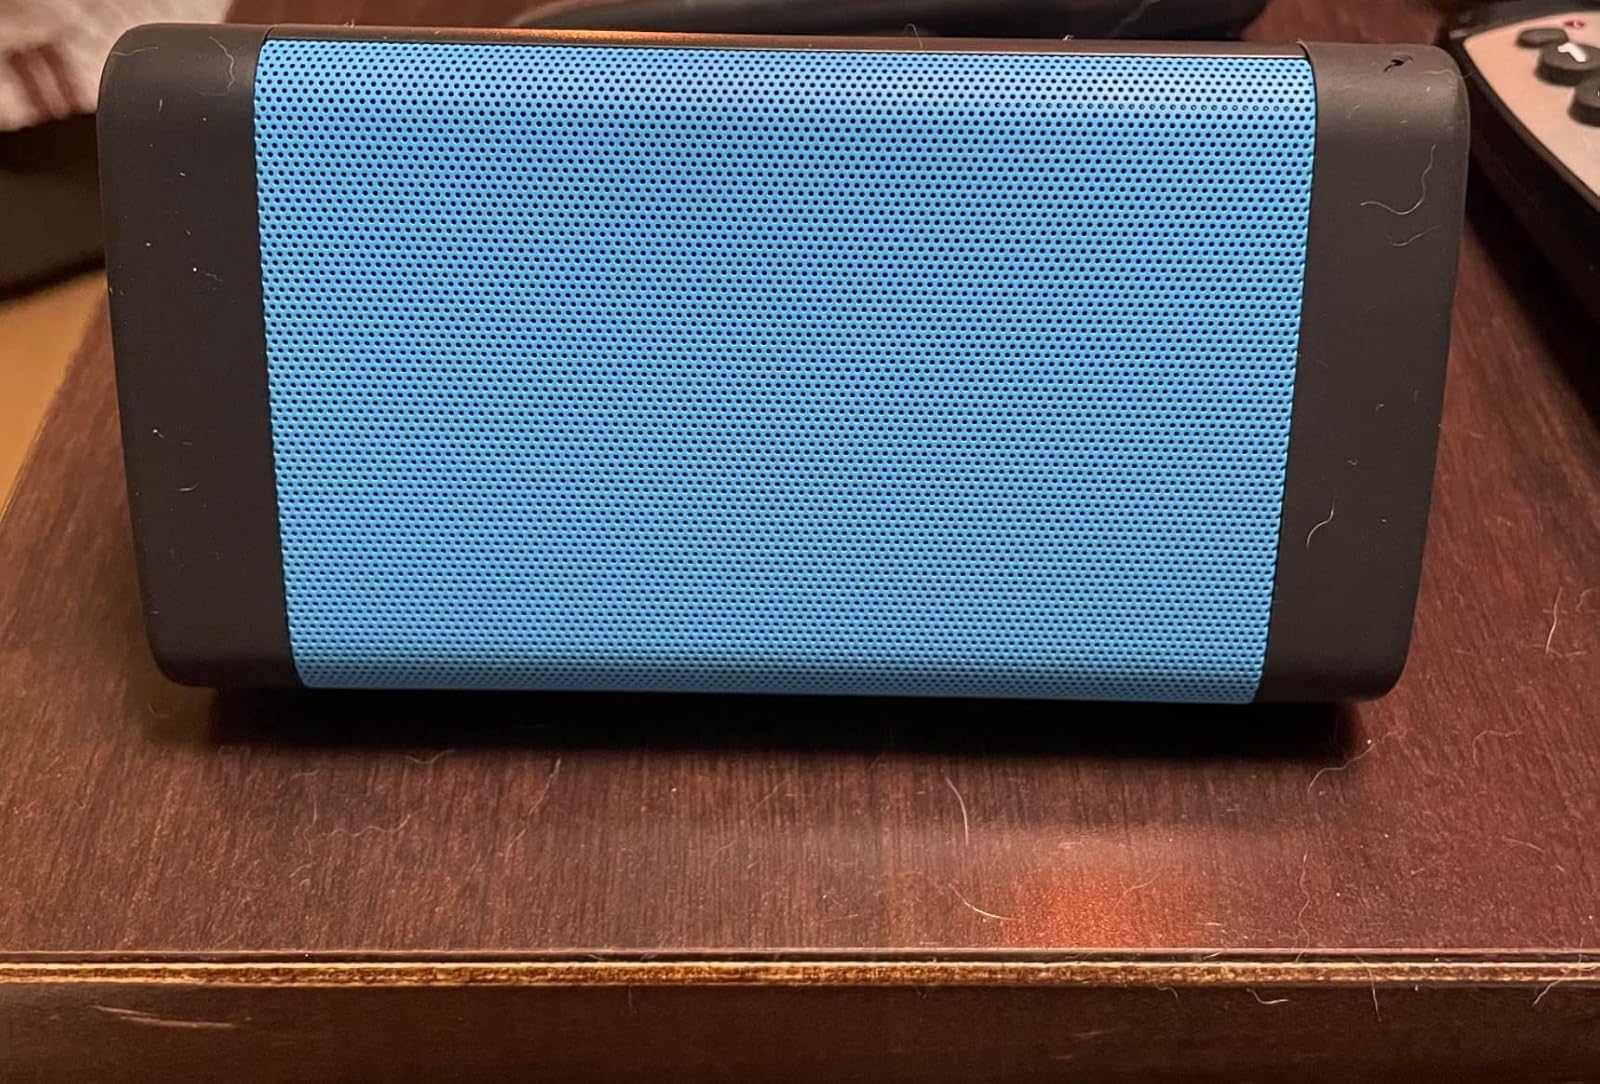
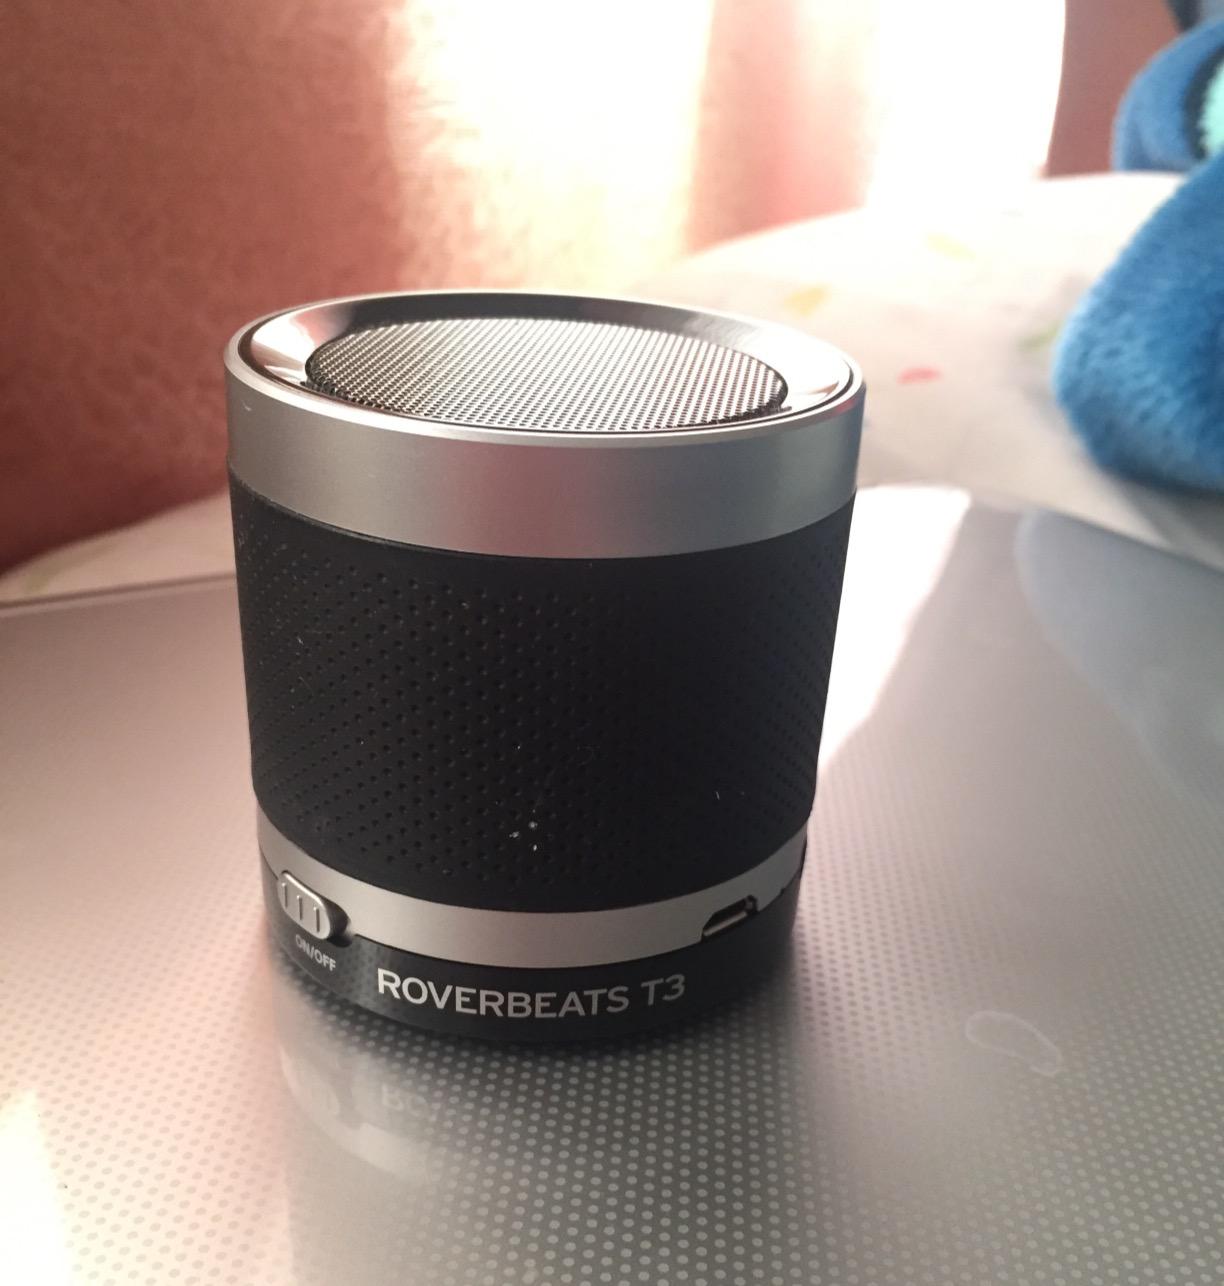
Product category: speaker
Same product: no